Victor Osimhen

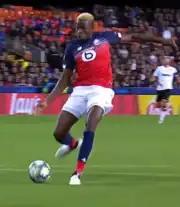
Osimhen scoring a goal for Lille in 2019

On 12 October 2022, Osimhen scored his first Champions League goal with Napoli in a 4–2 win over Ajax, which secured their qualification to the knockout phase. On 29 October, he scored his first Serie A hat-trick in a 4–0 win over Sassuolo. On 11 November, he scored a goal and assisted another to help Napoli win 2–1 at Atalanta, becoming Nigeria's highest goal scorer in the Italian Serie A with 32 goals, and surpassing Simy's record of 31.